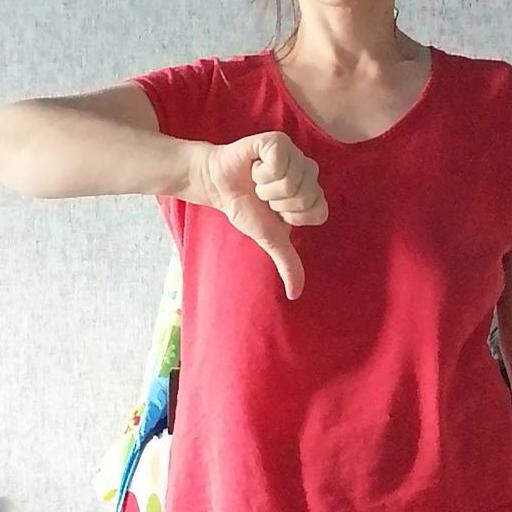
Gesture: dislike